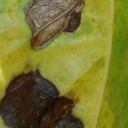
Label: Miner